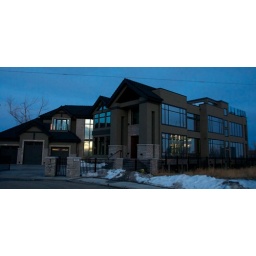
The Bow lights reflected in house windows